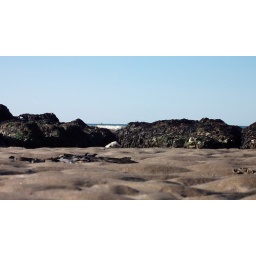
A looming mountain range rises above the desert dunes. . . . Saltdean beach at low tide